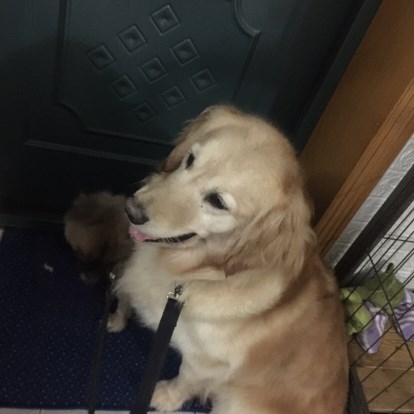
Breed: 5355-n000126-golden_retriever